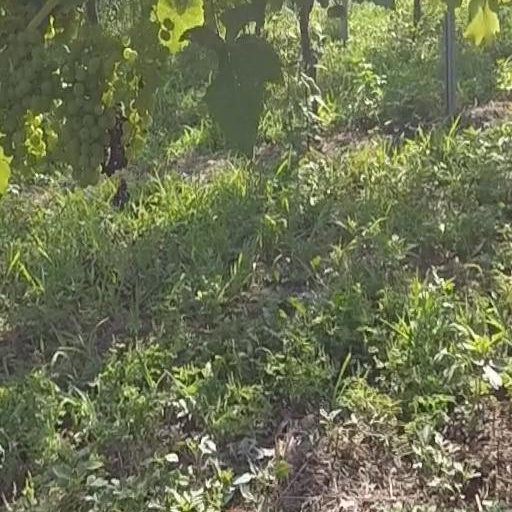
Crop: grape